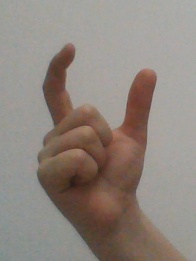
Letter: nun